Sue Gray, Baroness Gray of Tottenham

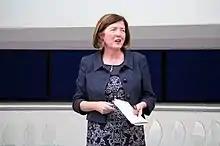
Gray speaking at an awards ceremony in September 2016

Gray has been portrayed as relatively unknown but once highly influential, and has been described as "an enigma". In 2015, a profile by Chris Cook, then policy editor for the BBC's "Newsnight", said that she was "notorious… for her determination not to leave a document trail", had advised special advisers how to destroy emails through "double-deletion" and made at least six interventions "to tell departments to fight disclosures under the Freedom of Information Act". She was described by former prime minister Gordon Brown, in his memoir, as someone who could be counted on for "wise advice when – as all too regularly happened – mini-crises and crises befell".